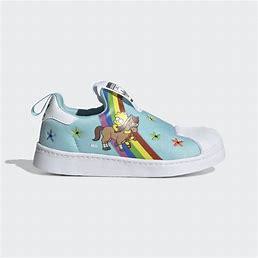
Brand: Adidas
Model: Superstar 360